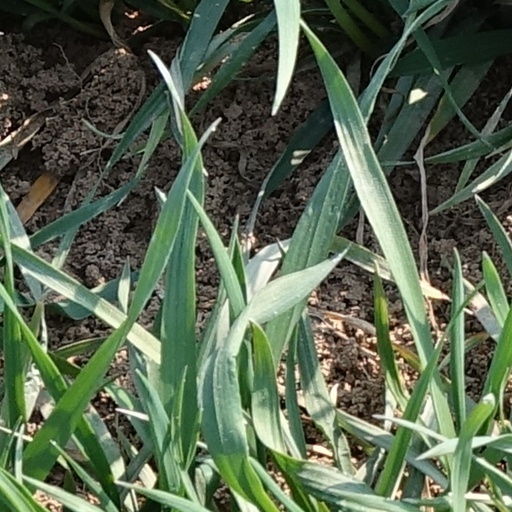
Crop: wheat